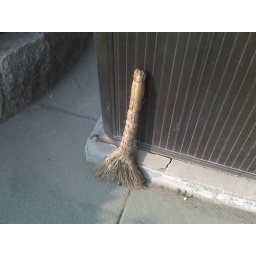
The sky and water are very polluted in Xian, but the goddamn streets are clean!